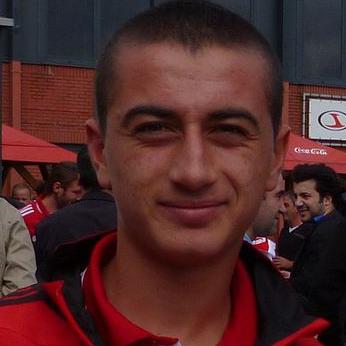
Age: 15